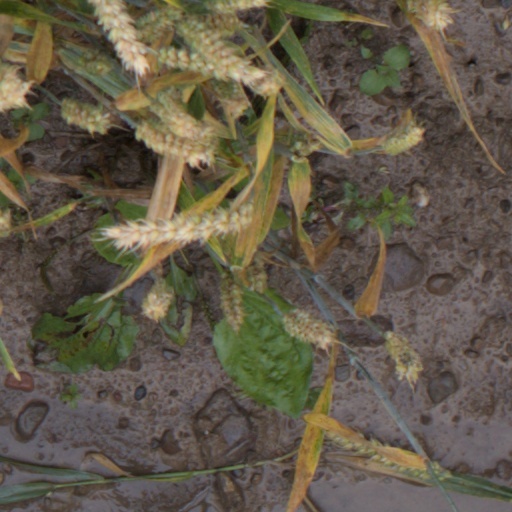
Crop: wheat